London Apprentice

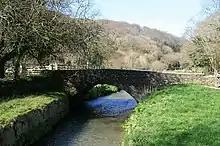
The bridge over the St Austell River at Kings Wood

Today, the village (which retains a shop and a restaurant) caters mainly for tourists. The route of the narrow gauge railway from St Austell to Pentewan is now a footpath and cycle path, known as the Pentewan Trail. Kings Wood, a remnant of ancient woodland, owned by the Woodland Trust, lies to the south of the village.